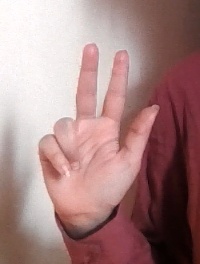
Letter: al